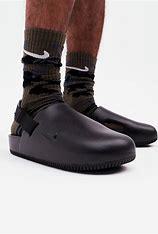
Brand: Nike
Model: Calm